Ice cream maker

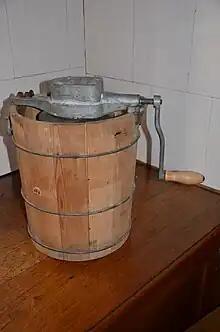
Hand-cranked ice cream maker

Nancy Johnson patented the first hand-cranked model in 1843. William Young produced the machine as the "Johnson Patent Ice-Cream Freezer" in 1848.